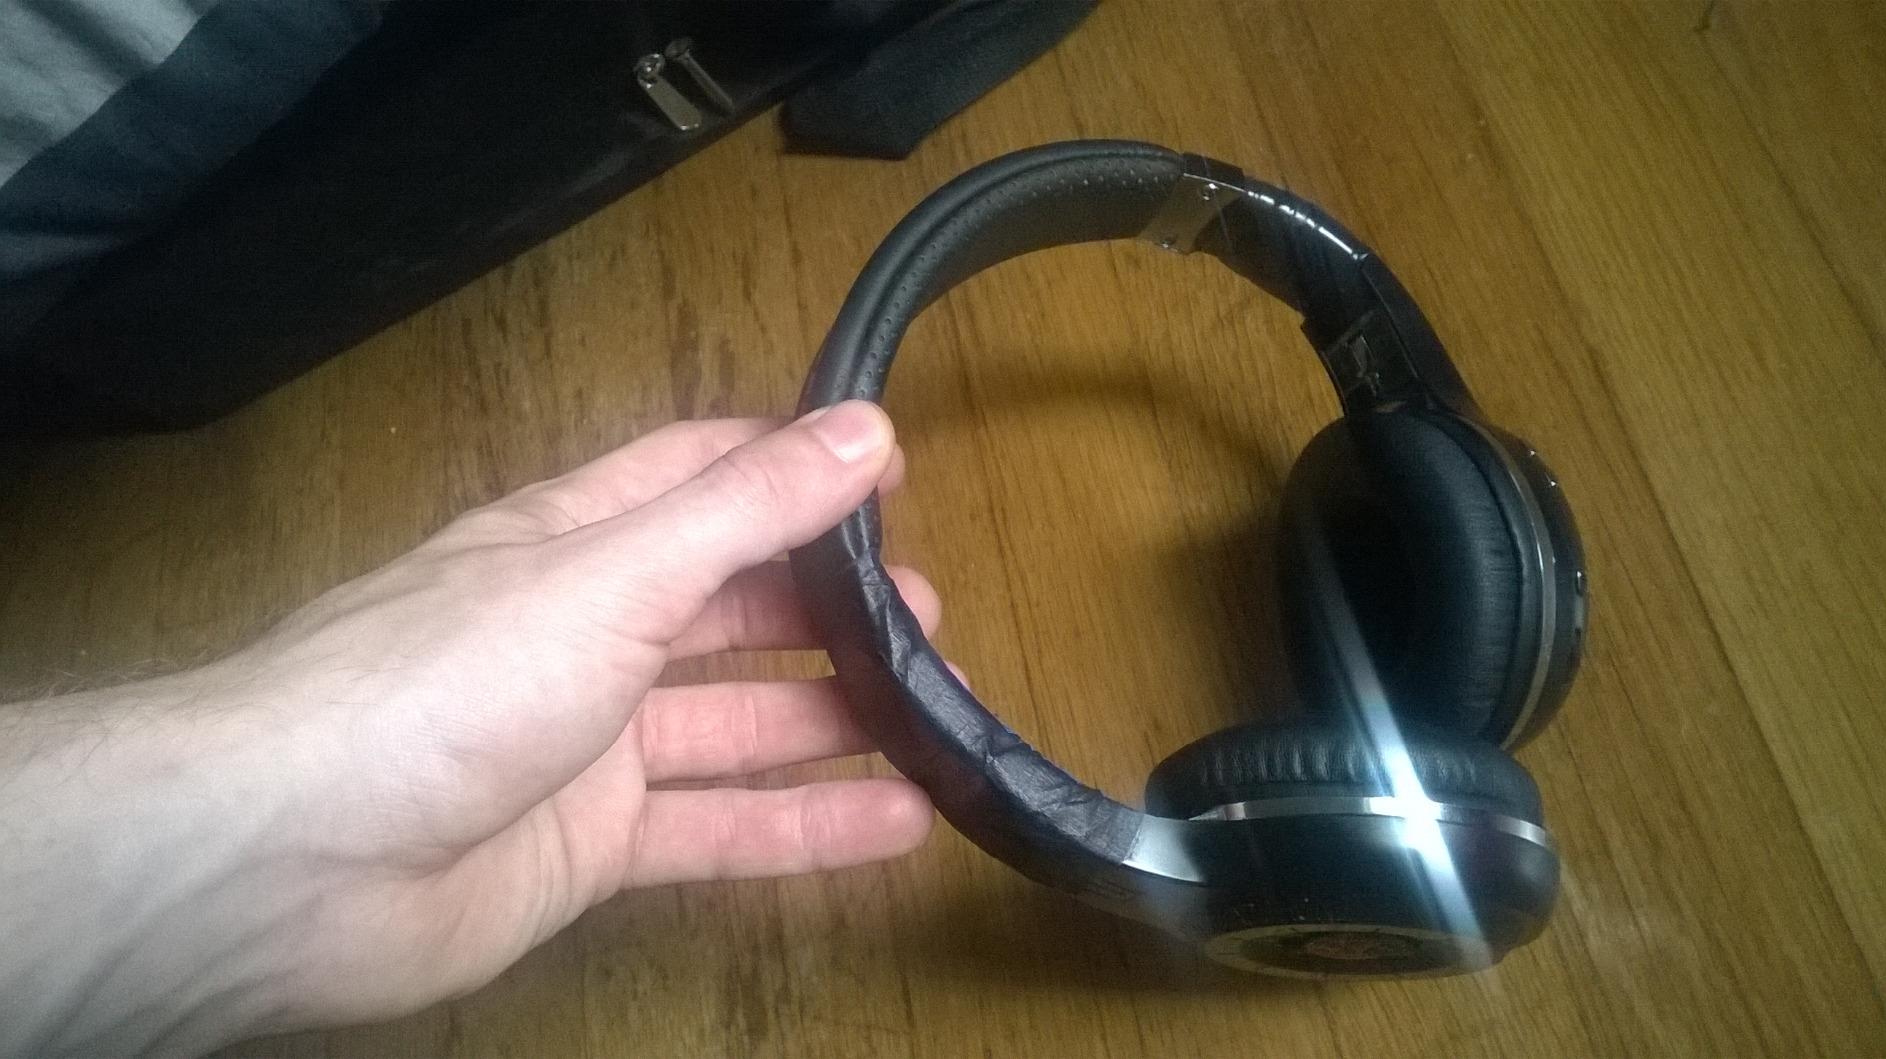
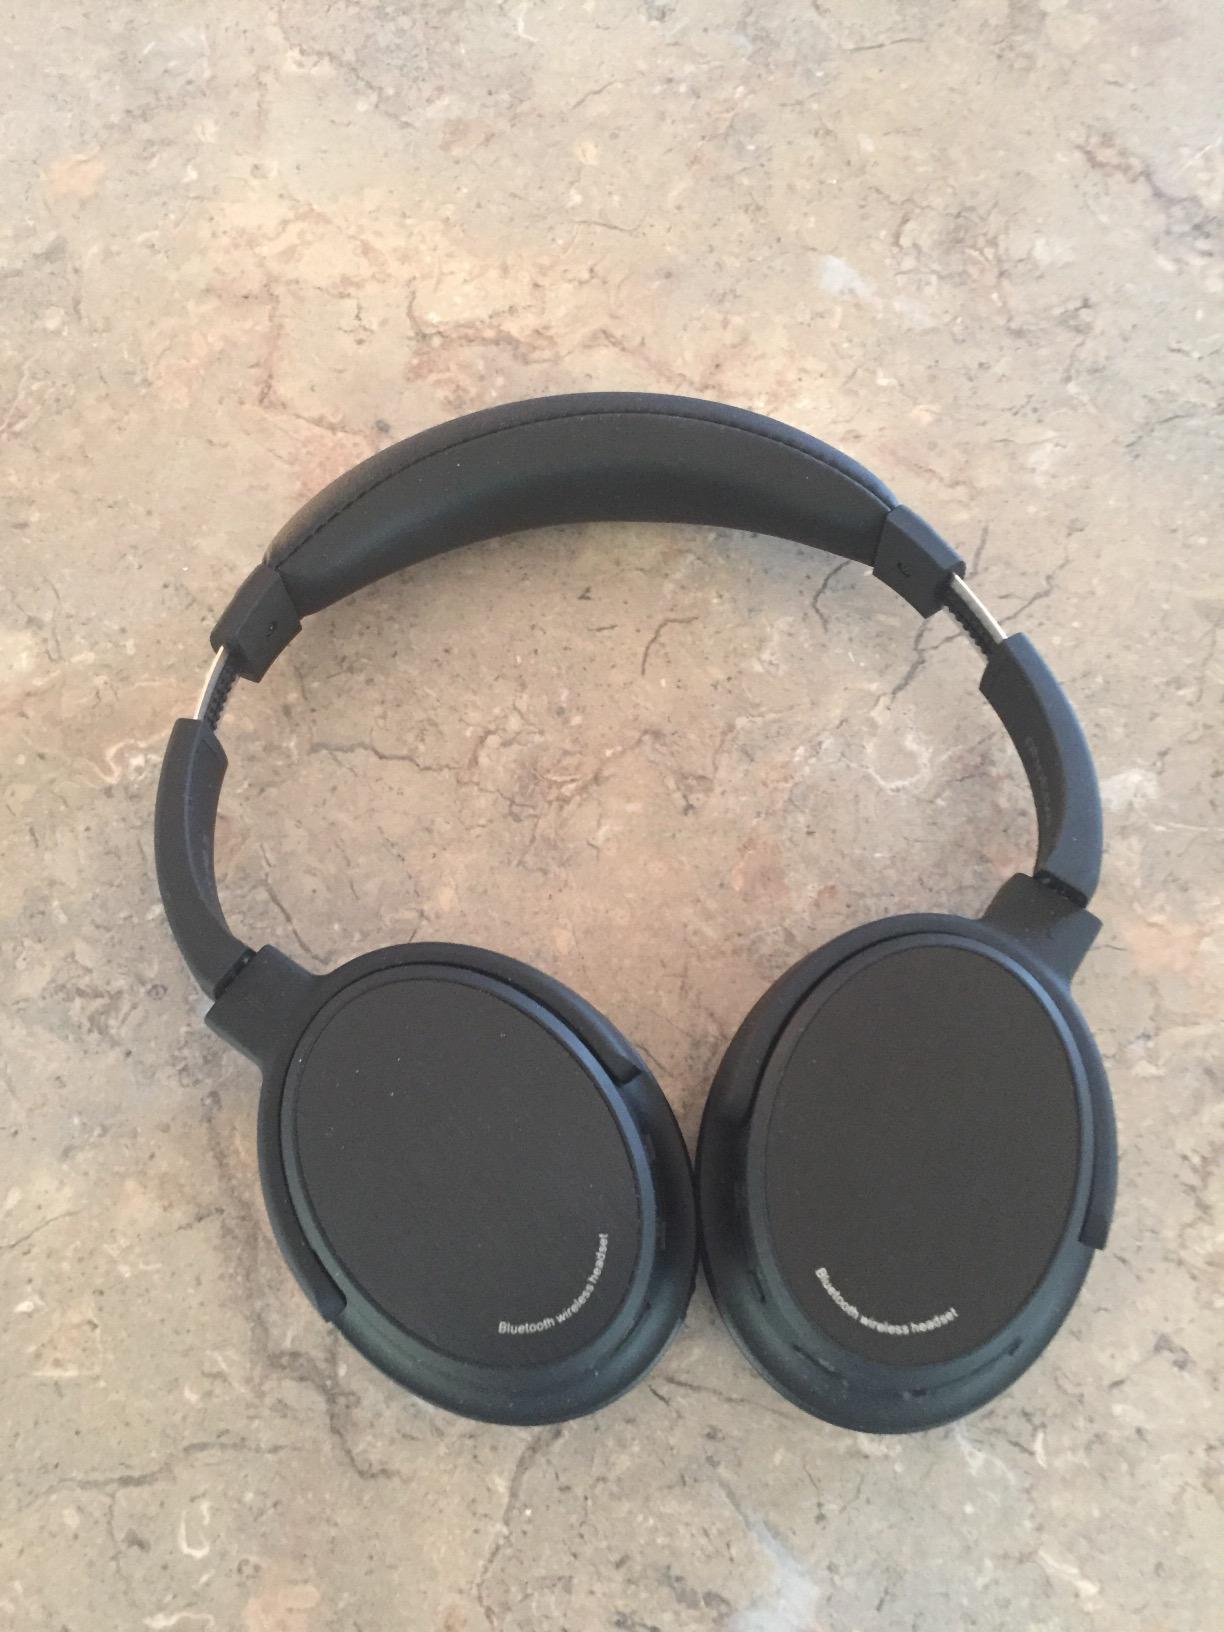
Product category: headphones
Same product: no